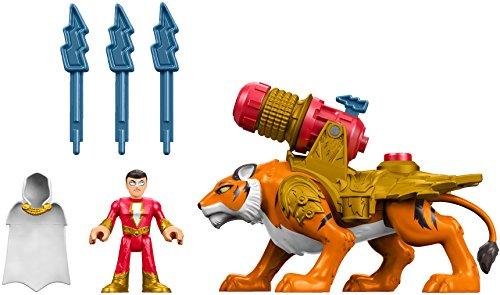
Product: Fisher-Price Imaginext DC Super Friends, Shazam! & Tiger
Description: Add SHAZAM and Tiger to other Imaginext DC Super friends figures, vehicles, and playsets for even more action-packed fun each sold separately and subject to availability.
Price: $33.00
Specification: ProductDimensions:3.9x7.9x6.7inches|ItemWeight:8.6ounces|ShippingWeight:12.6ounces|DomesticShipping:ItemcanbeshippedwithinU.S.|InternationalShipping:Thisitemisnoteligibleforinternationalshipping.LearnMore|ASIN:B01MA6BMSF|Itemmodelnumber:DTN07|Manufacturerrecommendedage:36months-8years